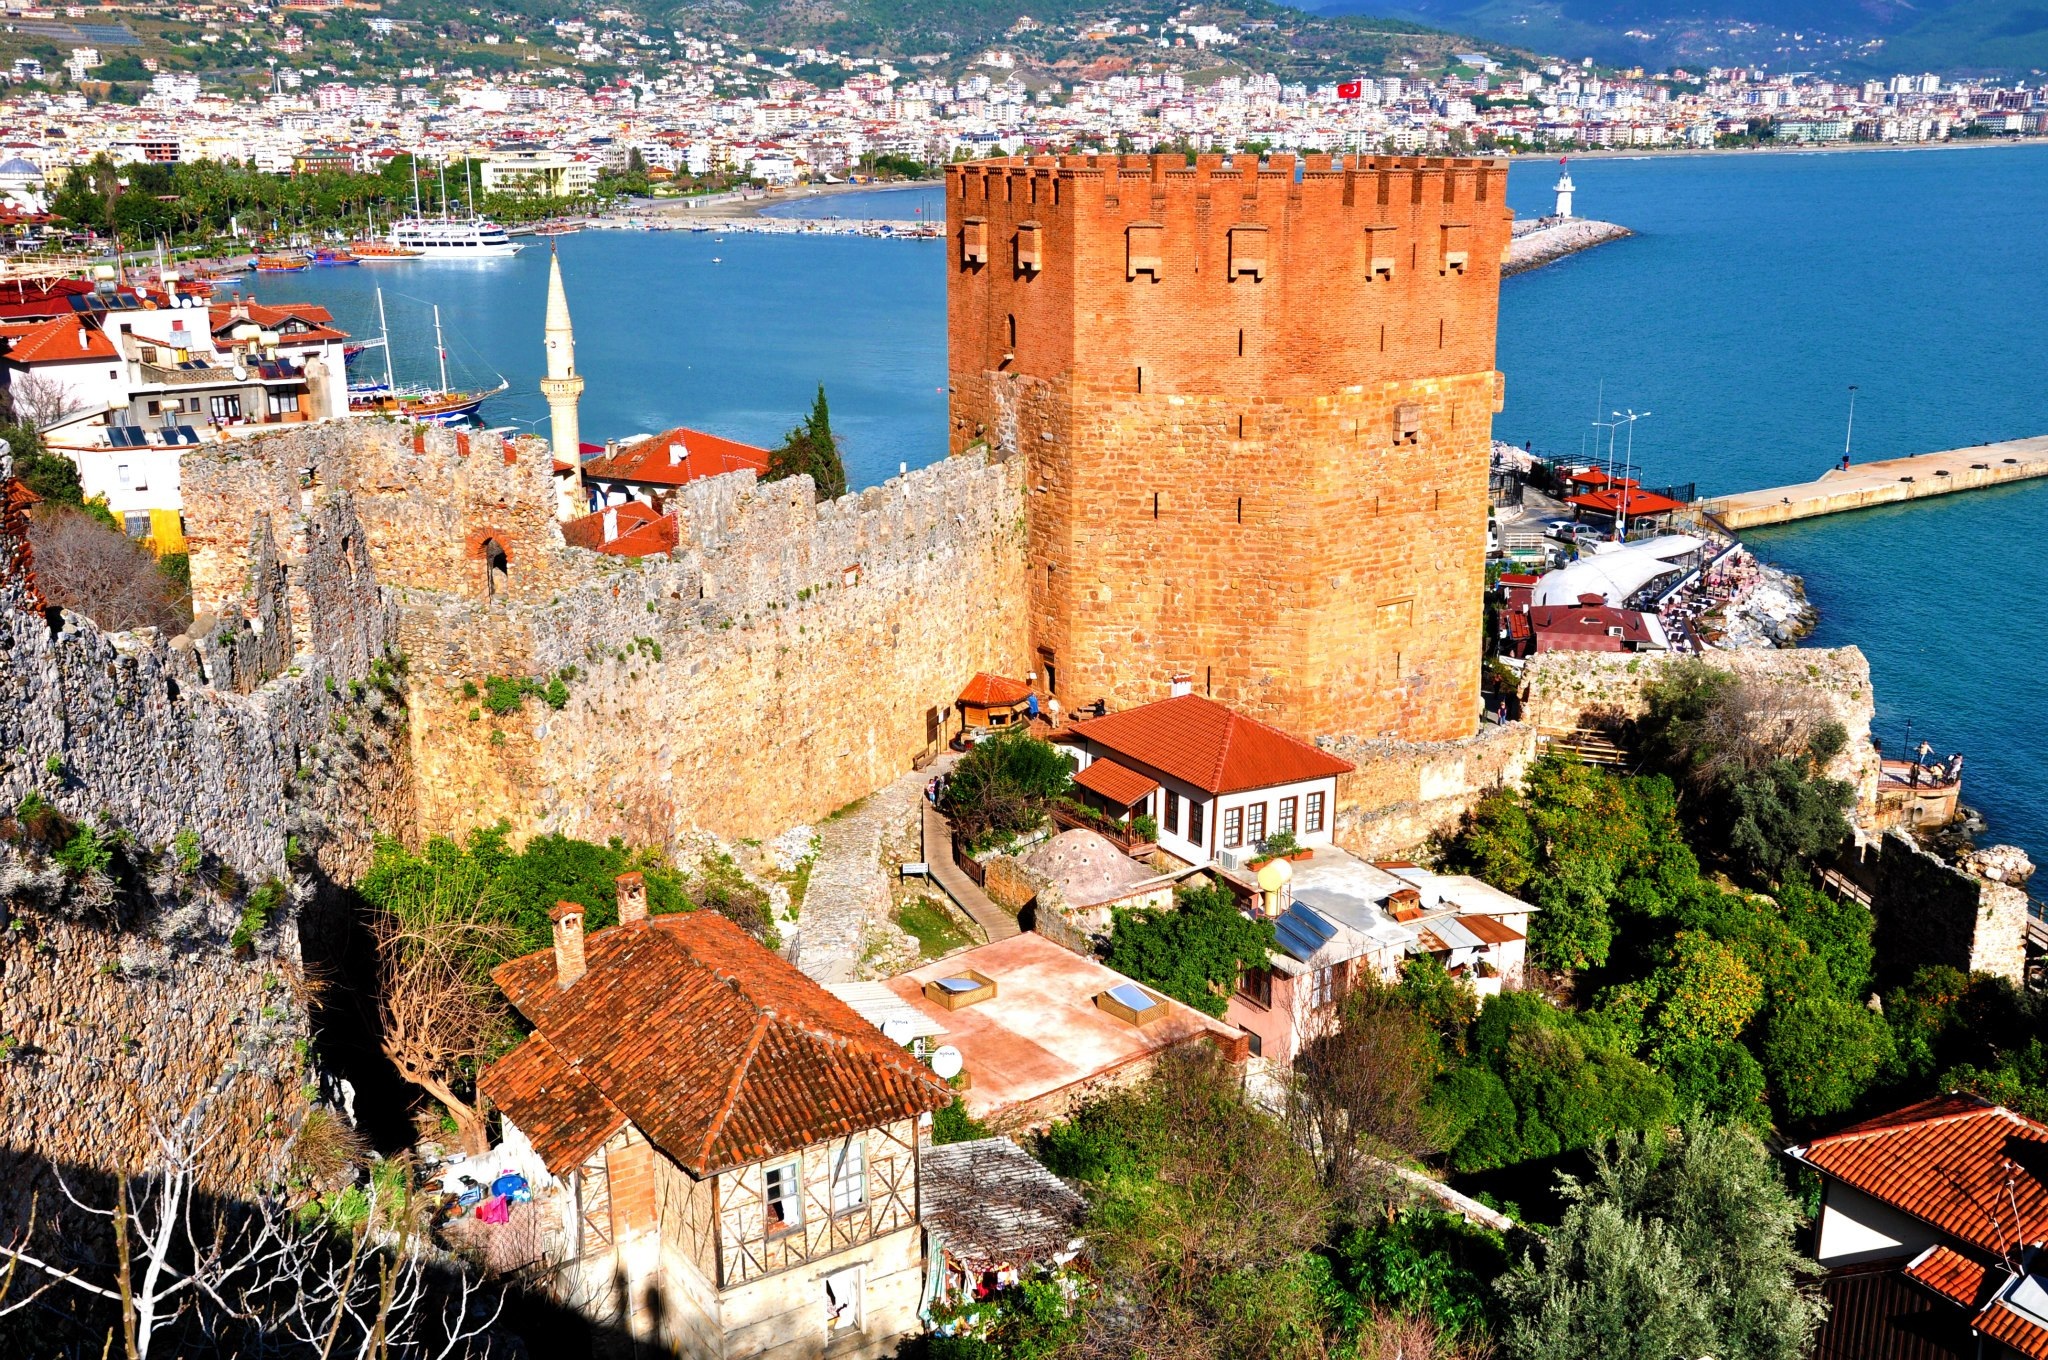
sea, coast, town, vacation, tourism, terrain, day, antalya, aerial photography, alanya, k z lkule